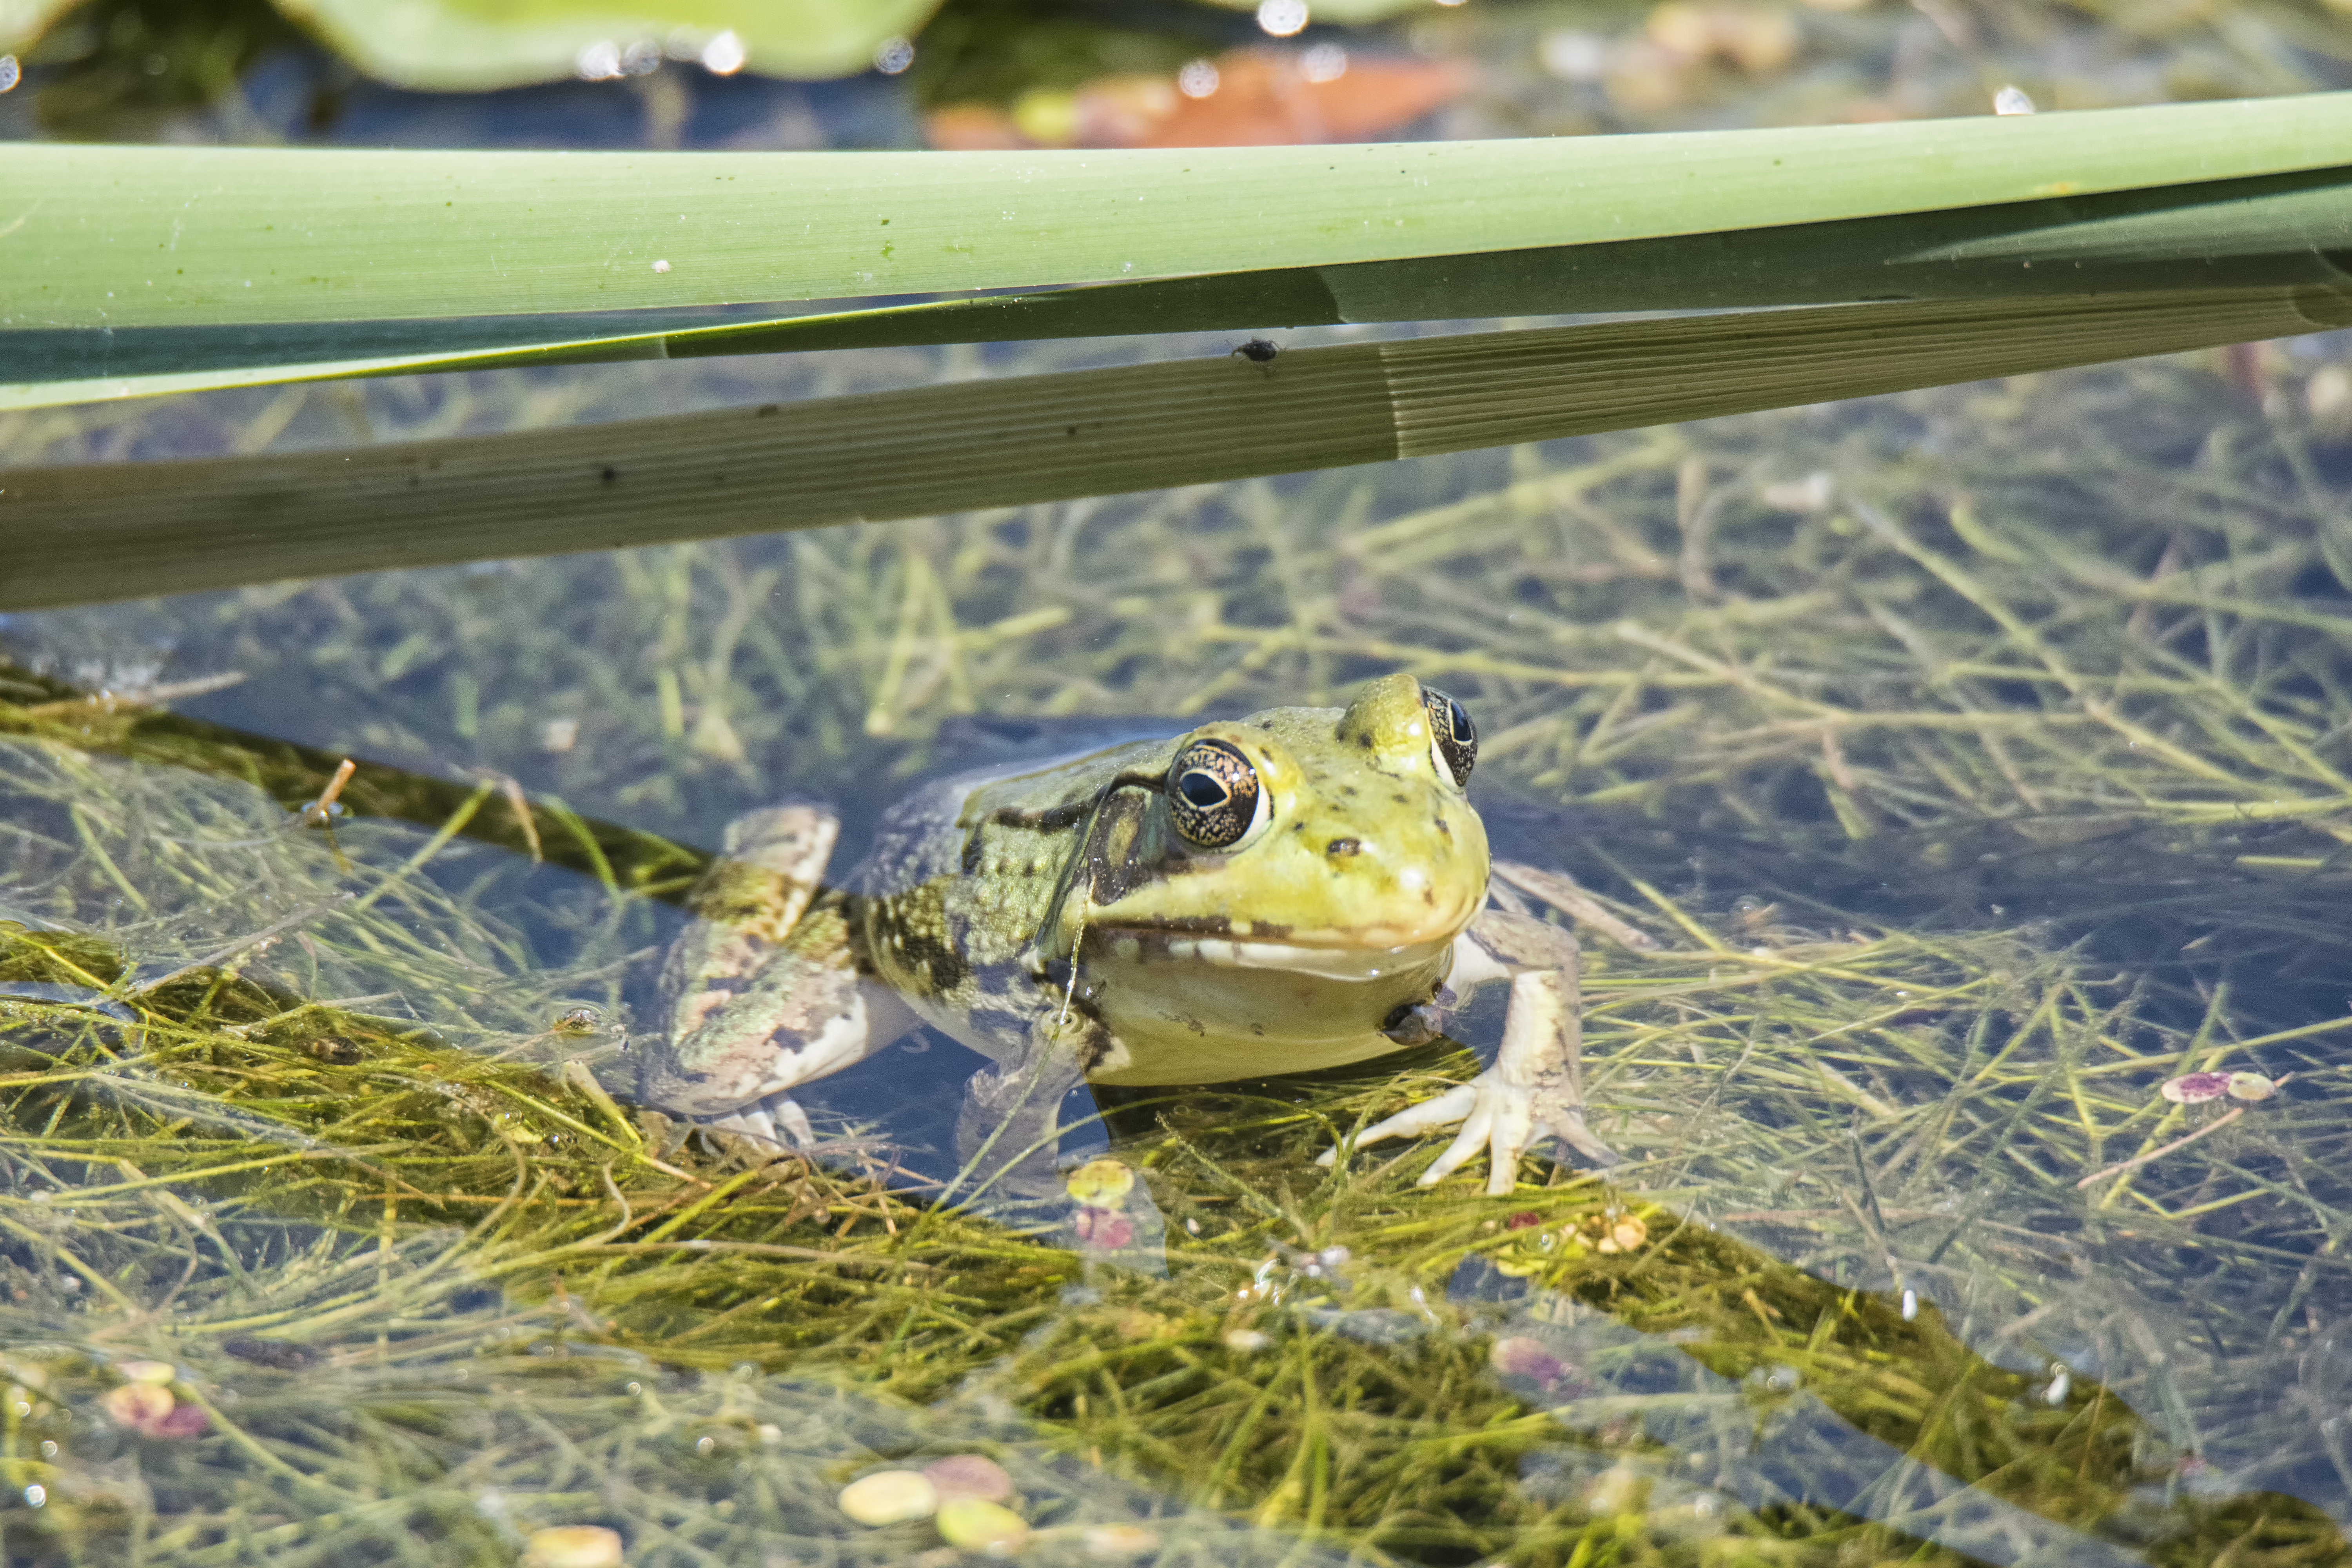
nature, wildlife, green, biology, frog, amphibian, fauna, canada, vertebrate, quebec, grenouille, sherbrooke, bullfrog, ranidae